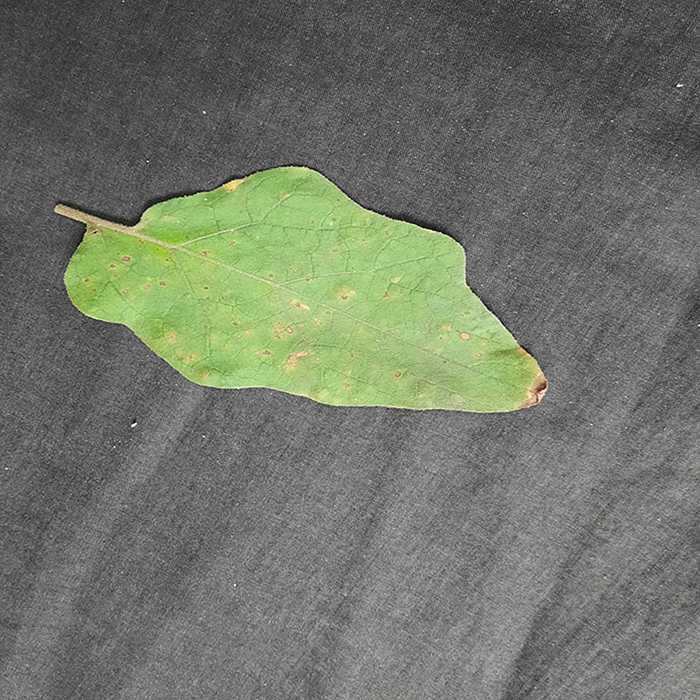
Plant: Eggplant
Label: Eggplant Cercopora leaf spot